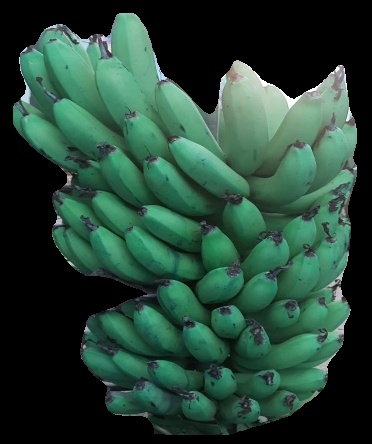
Variety: pachbale
Grade: grade2